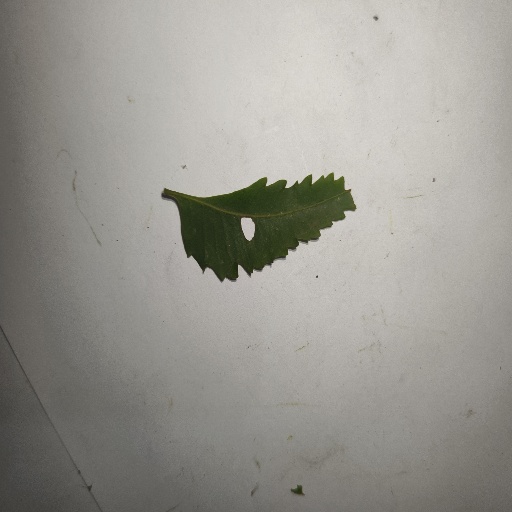
Species: Neem
Leaf condition: Shot Hole Leaf